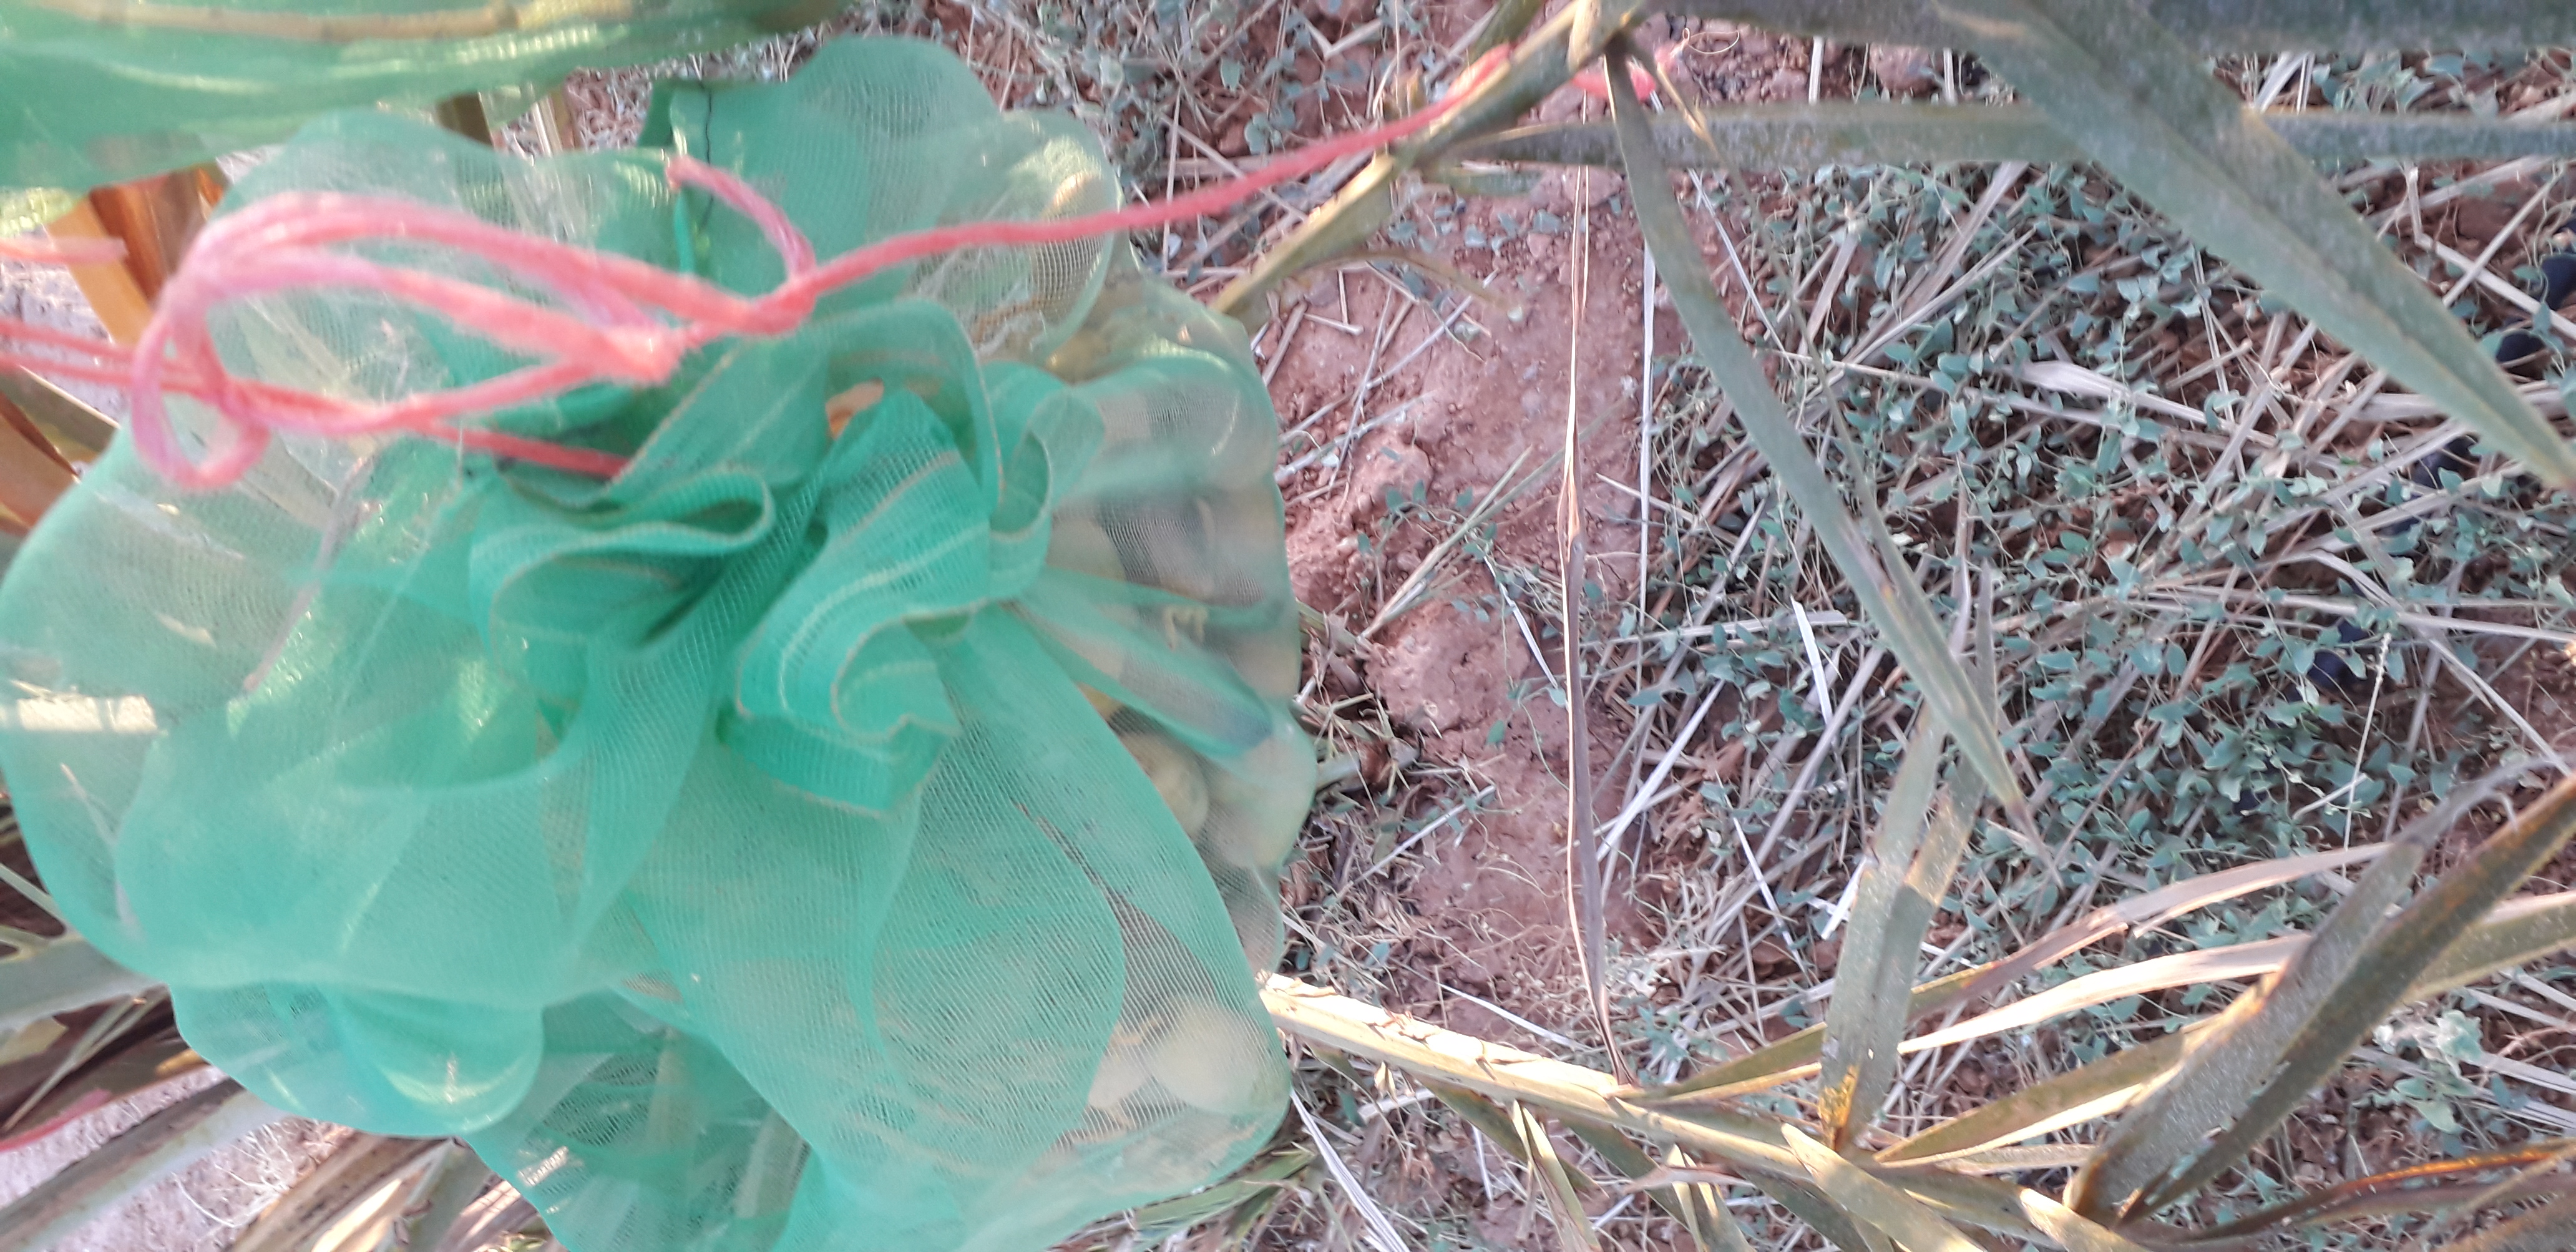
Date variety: Boumajhoul